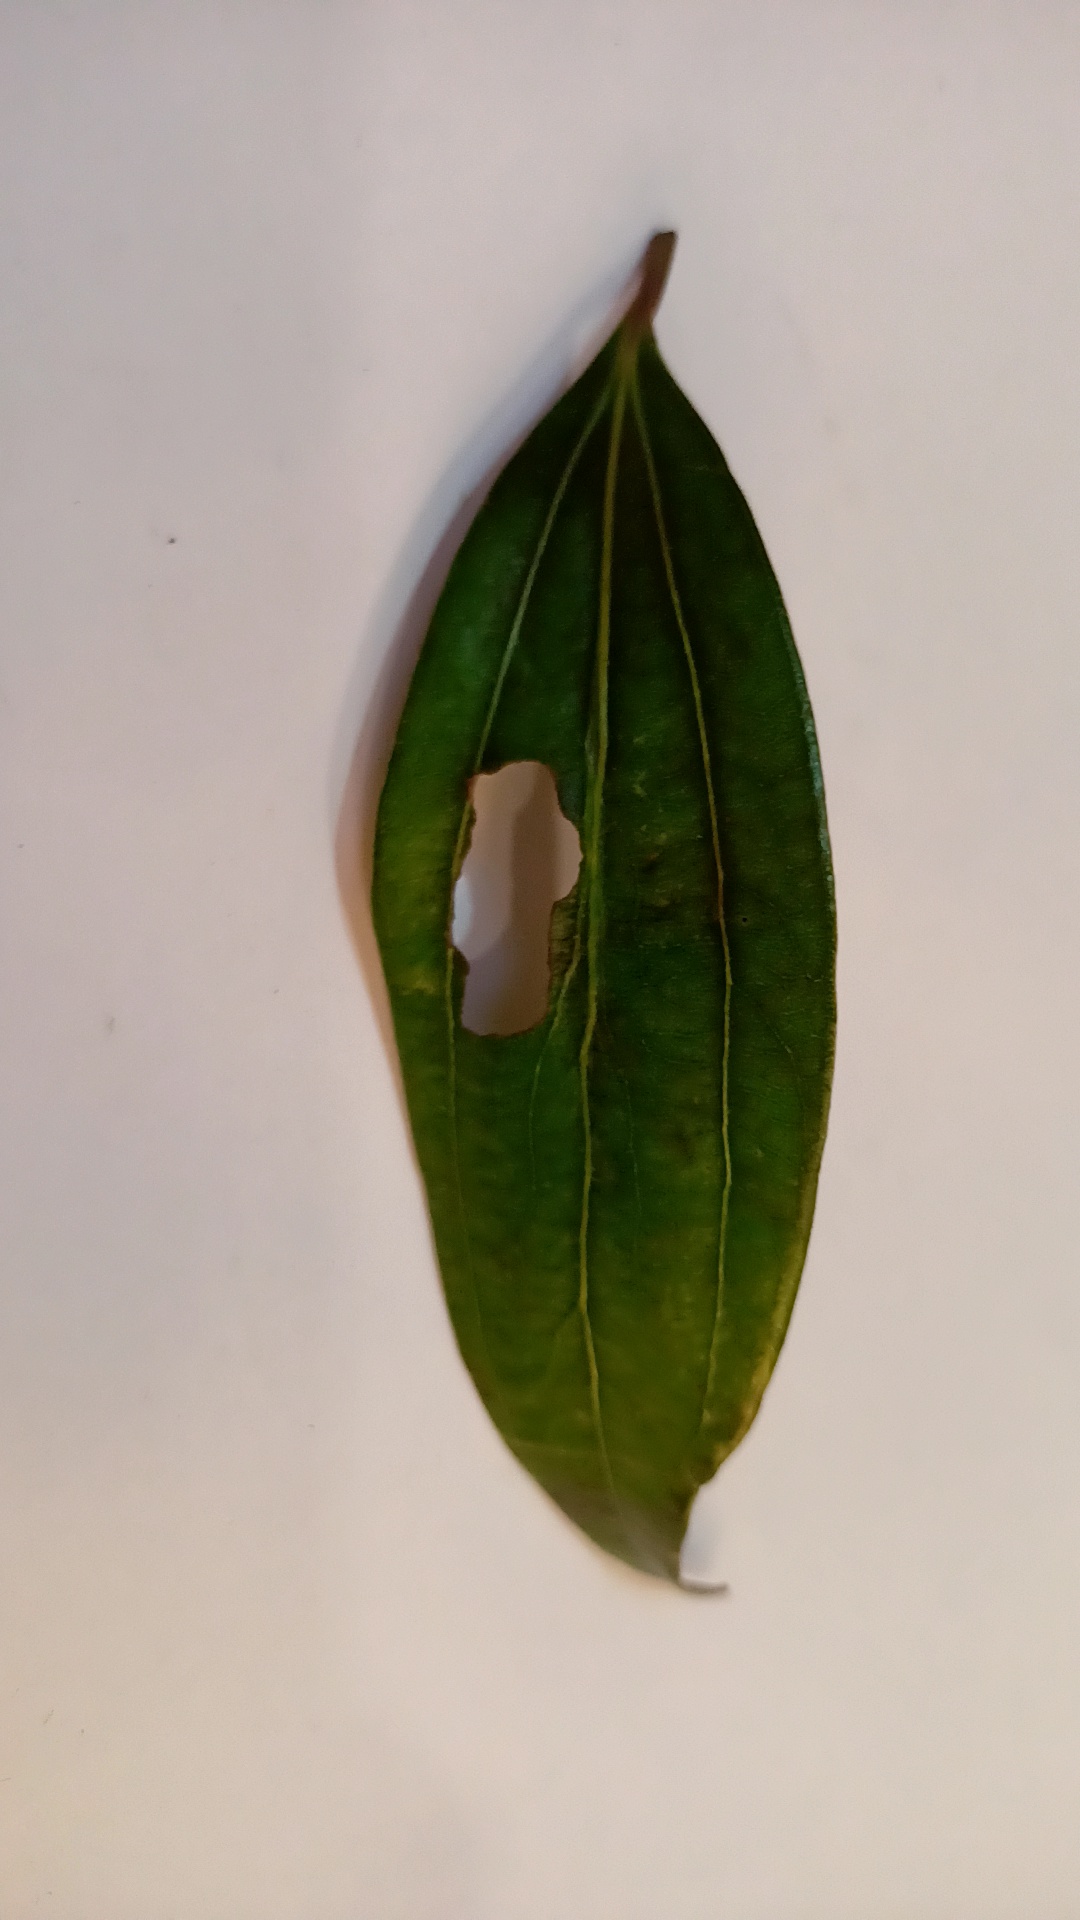
Label: Disease